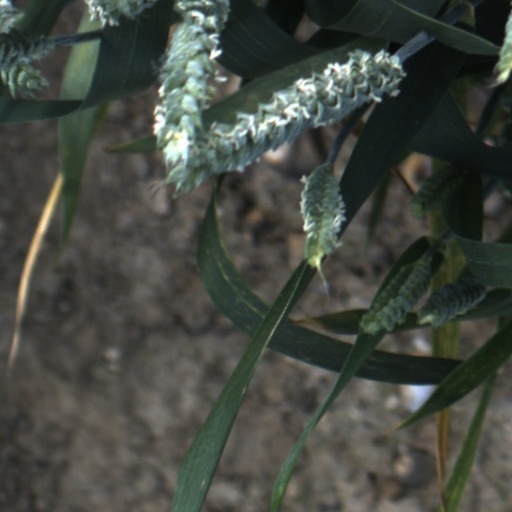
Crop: wheat